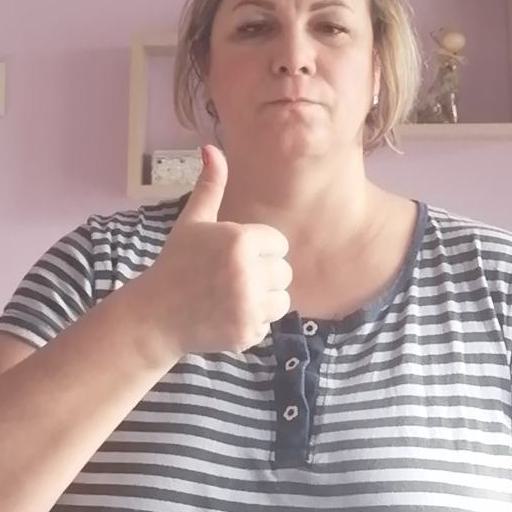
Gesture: like